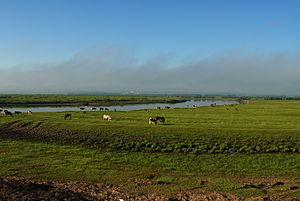
Hulunbuir est une ville-préfecture du nord-est de la région autonome de Mongolie-Intérieure en Chine.